Margarita Tomb

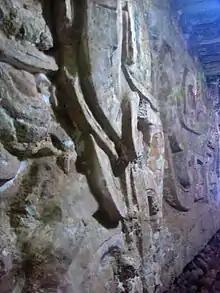
Tunnels that lead to the tomb.

Offerings were scattered across the floor at the entrance of the tomb. Connecting the upper chamber to the lower chamber is a vaulted stairway. In the lower chamber a funerary slab was found. Not long after the woman was buried, the temple was partially demolished and a chamber connected to the crypt's access stairway was created. "This was the scene for rites of remembrance and tomb re-entry that continued even after the building of yet another surmounting platform, Chilan." Martin and Grube Then when the tomb was sealed completely it received another large cache of offerings.